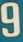
Number: 9